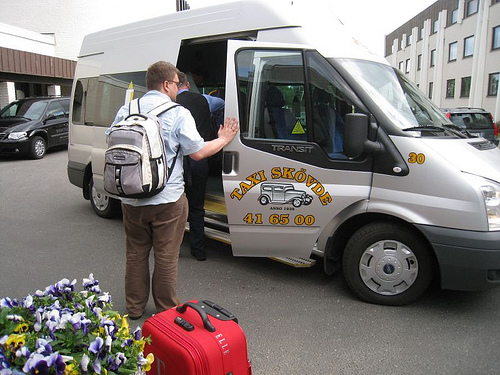
A group of people getting into a taxi bus with luggage.